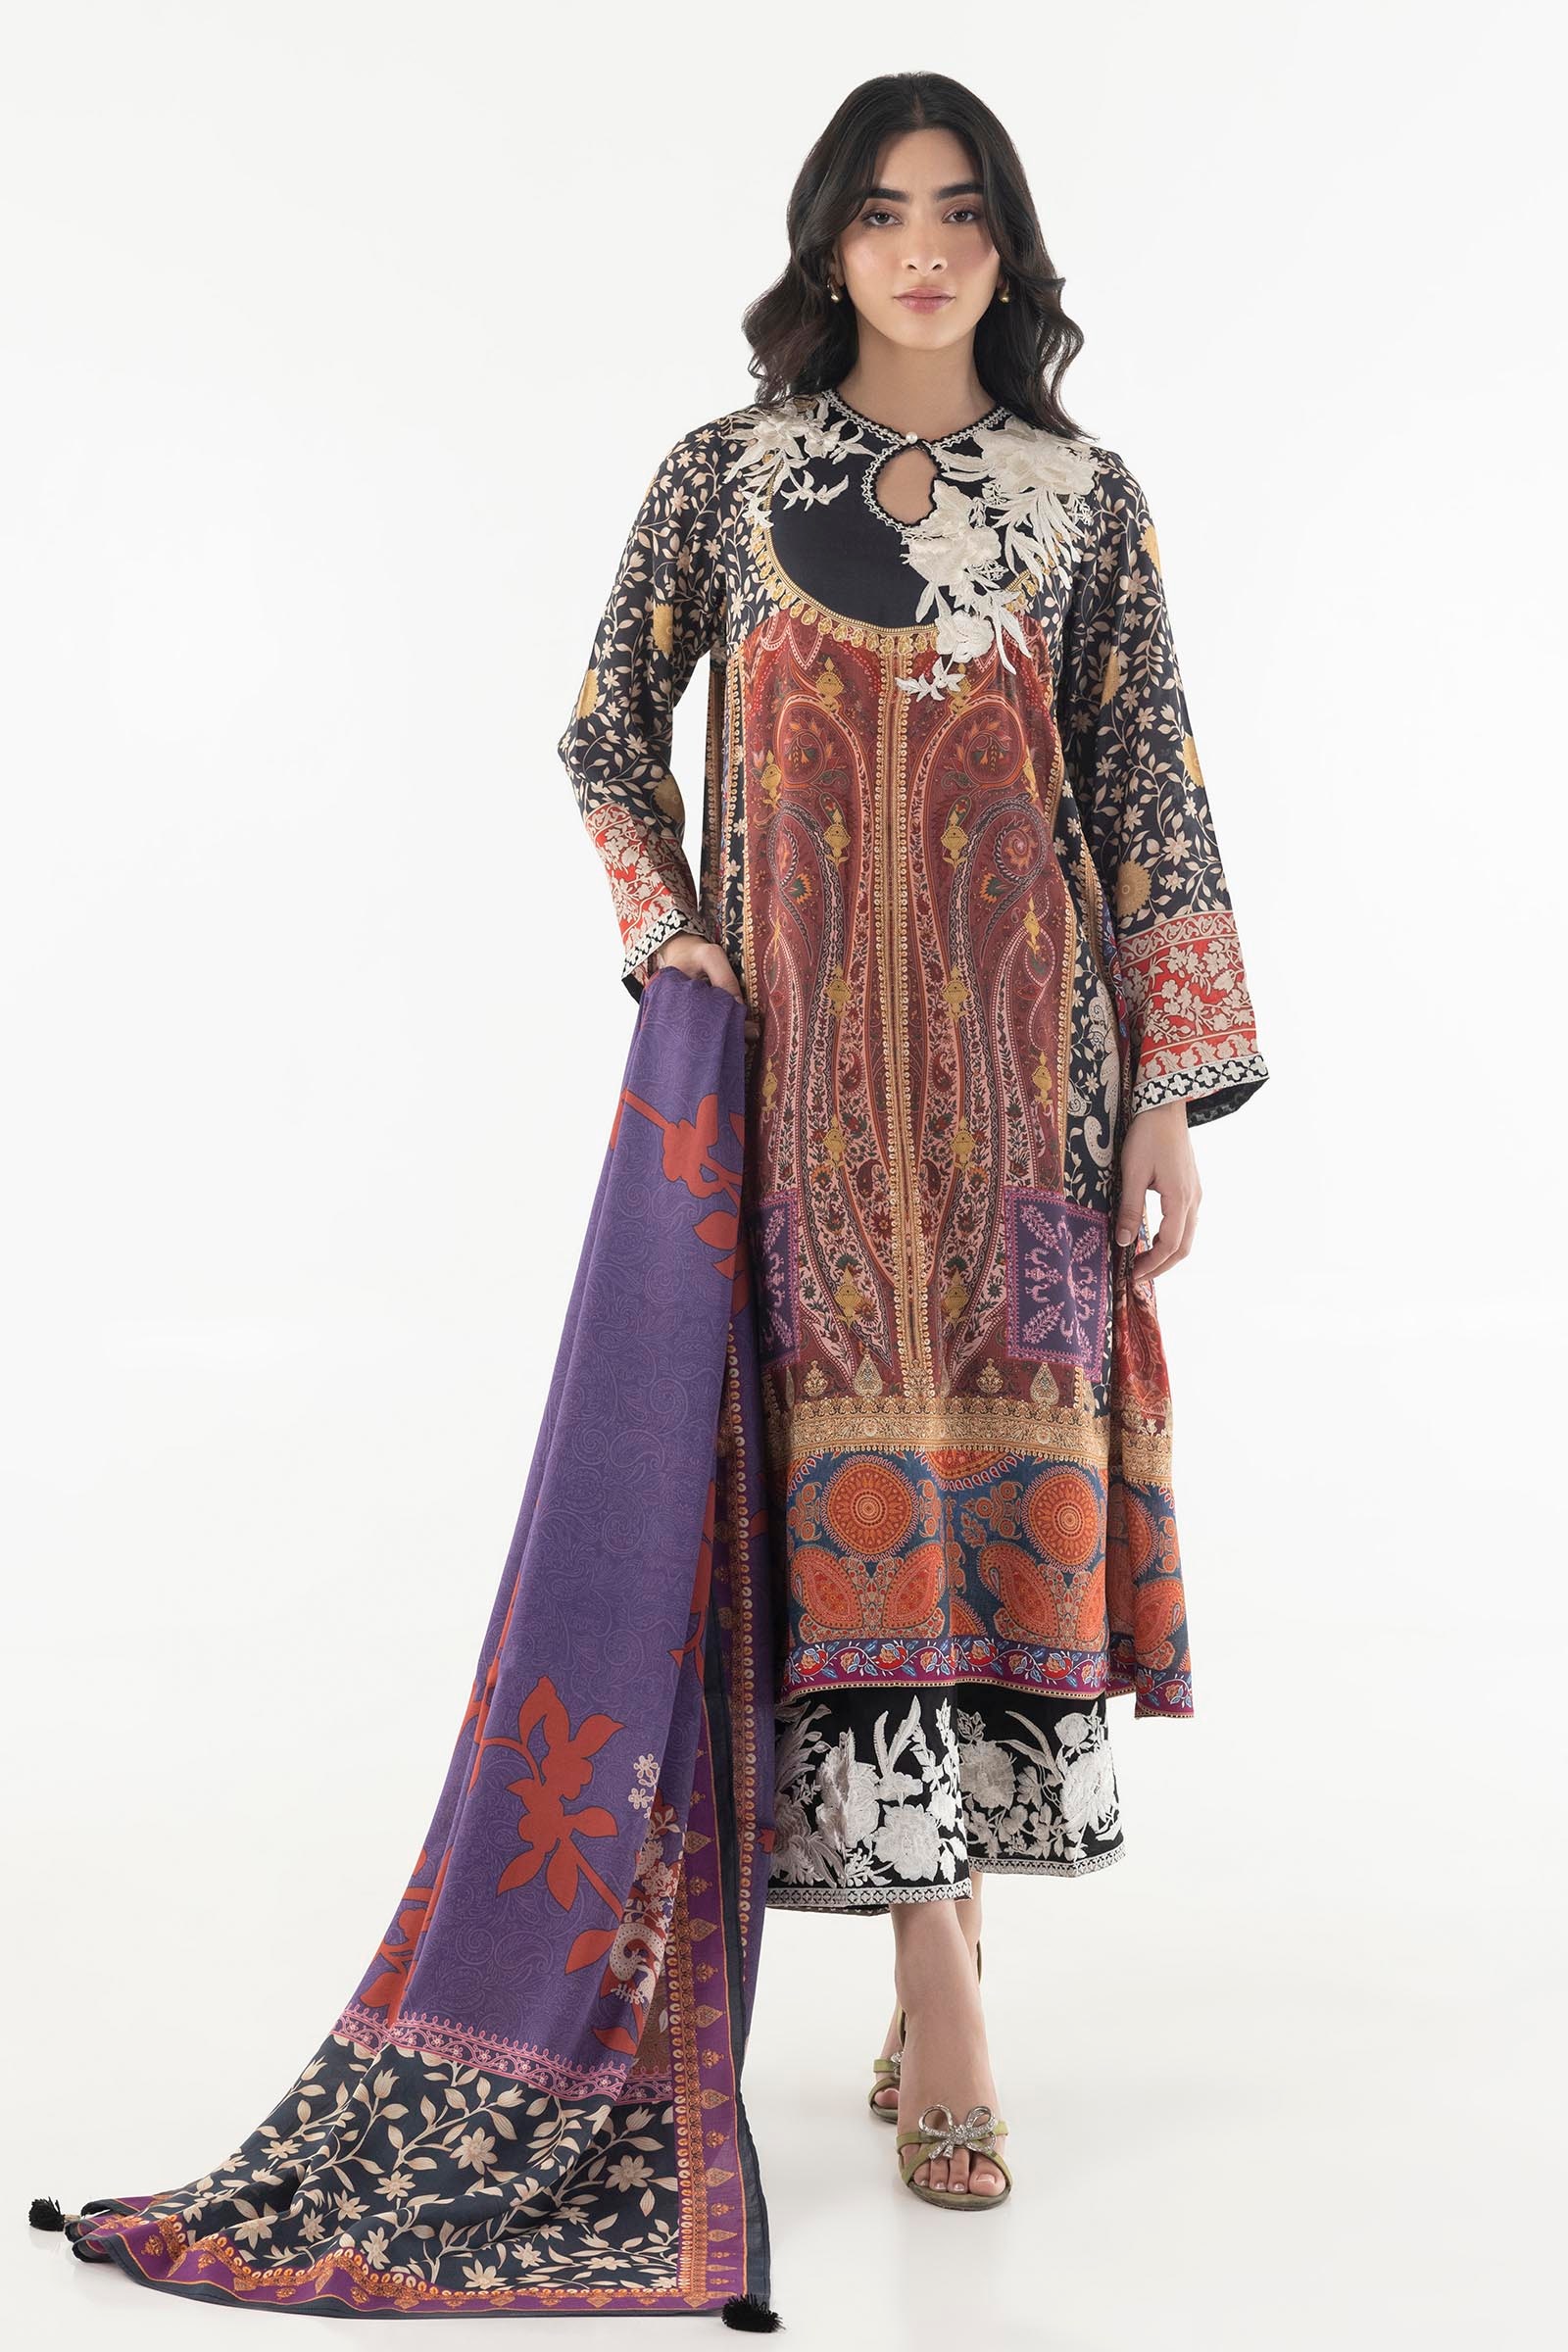
multi paisley print cotton suit